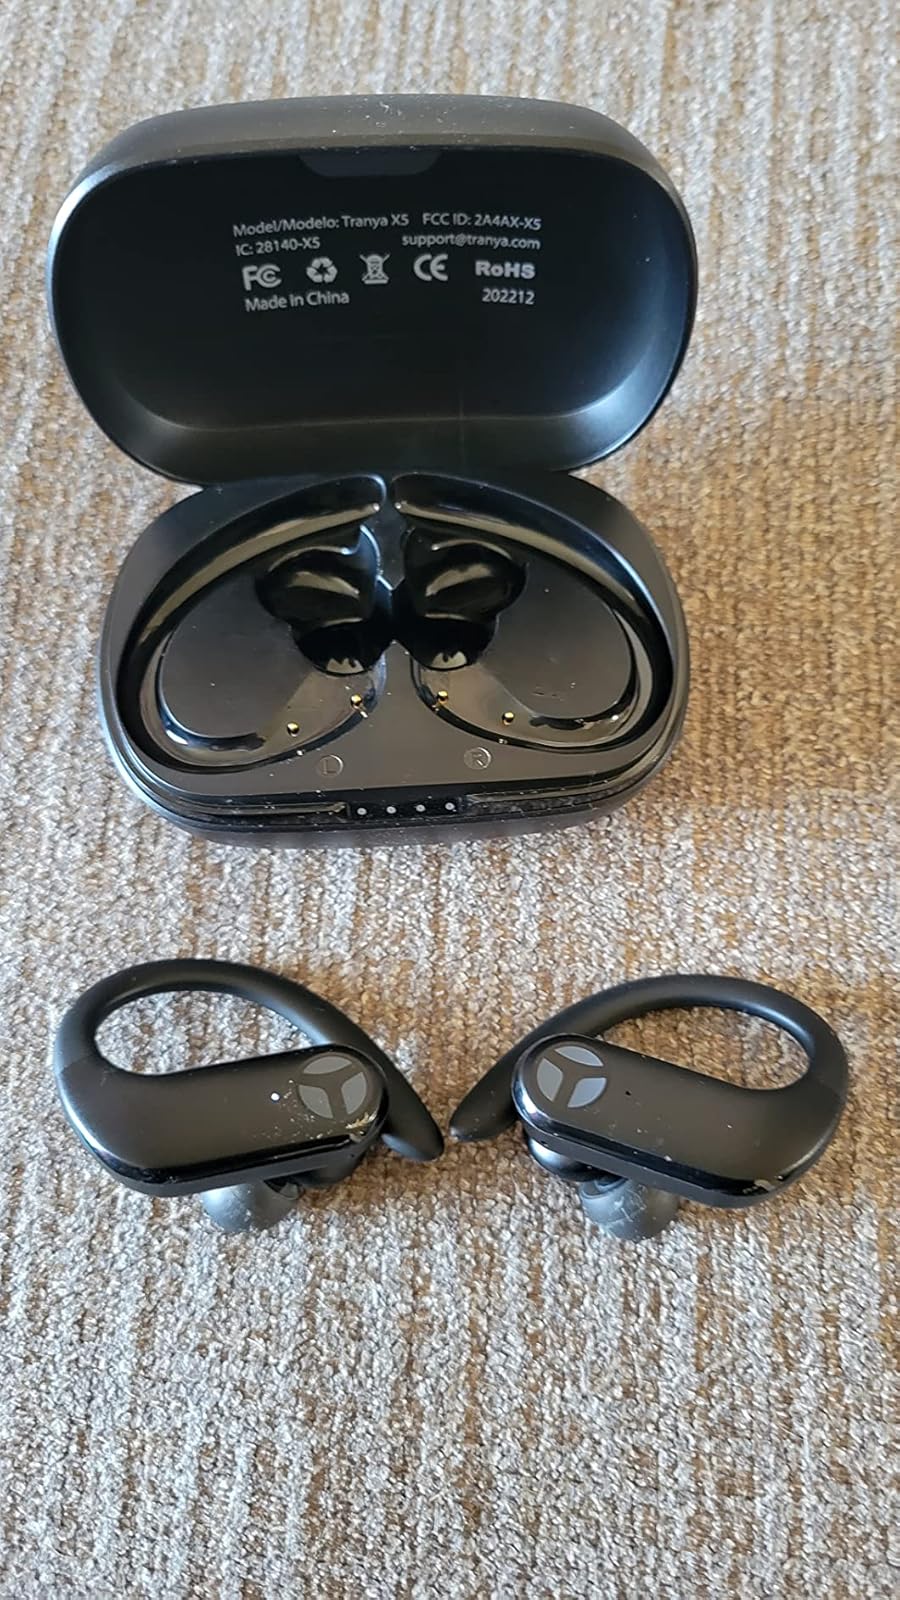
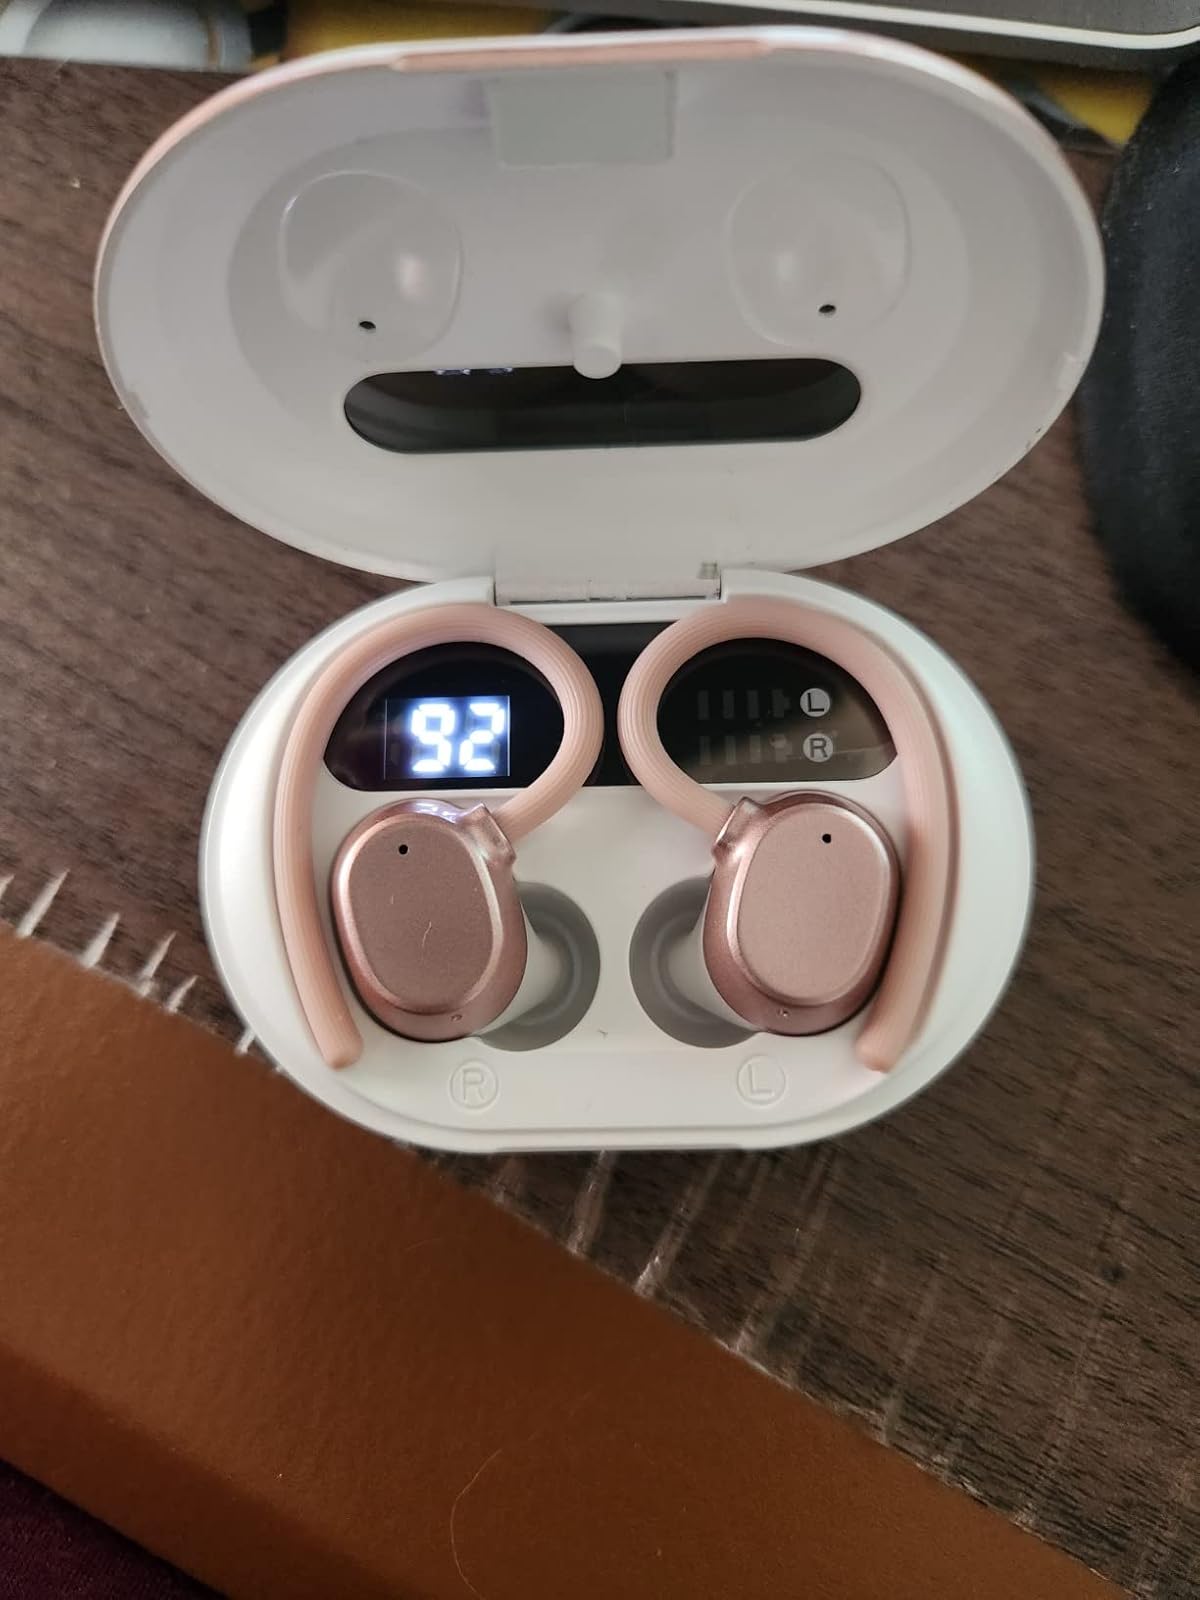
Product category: earbuds
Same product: no